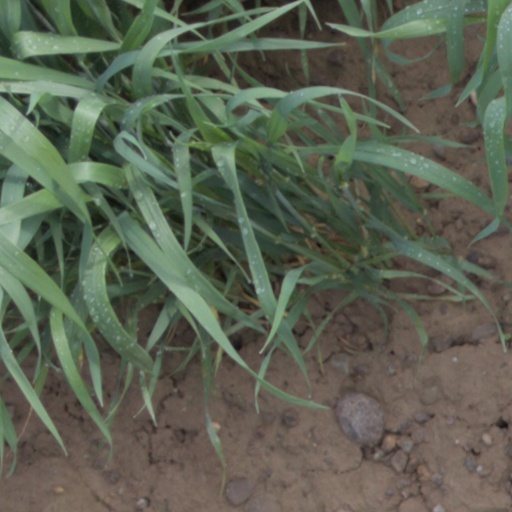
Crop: wheat